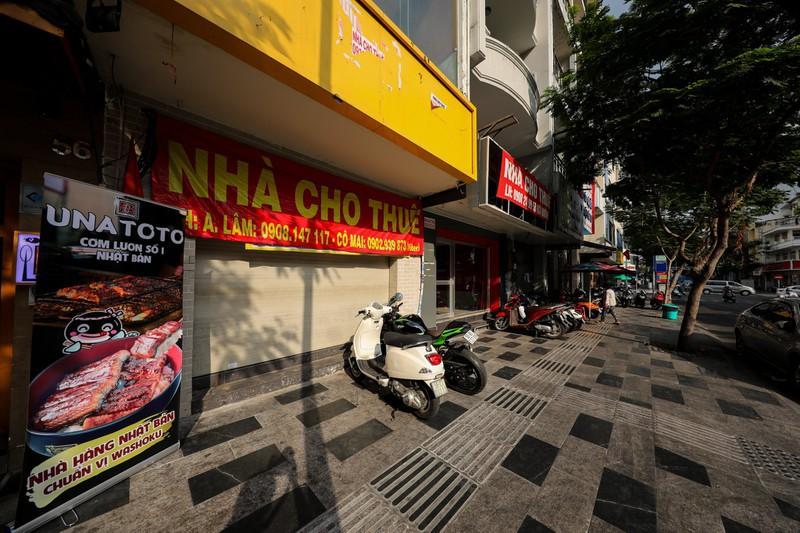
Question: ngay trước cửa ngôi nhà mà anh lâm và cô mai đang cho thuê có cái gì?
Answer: có một chiếc mô tô và một chiếc xe tay ga